Constantine Gongyles

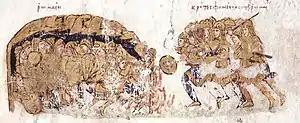
The Cretan Saracens slay the sleeping Byzantines. Miniature from the "Madrid Skylitzes"

Nothing is known of Constantine's early life, except that he came from Paphlagonia. The "Life of St. Basil the Younger" hagiography indicates that he and his brother Anastasios were relatives of the eunuch Constantine Barbaros, who rose to power at court as a favourite of the powerful "parakoimomenos" Samonas and of Emperor Leo VI the Wise (r. 886–912). Constantine first rose to prominence in 913/4, when following the death of Emperor Alexander (r. 912–913), the Empress-regent Zoe Karbonopsina selected him and his brother as her personal councillors. On this occasion, Constantine was raised to the supreme noble rank of "patrikios".